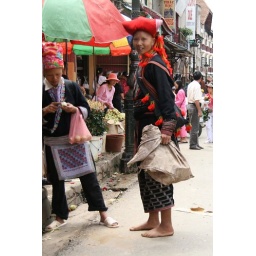
red dzao lady in the market